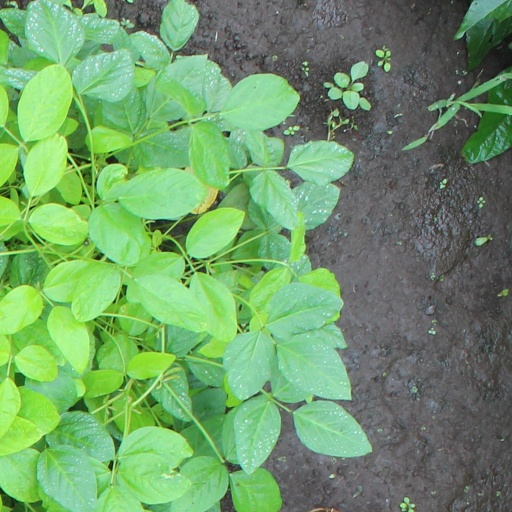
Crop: soybean